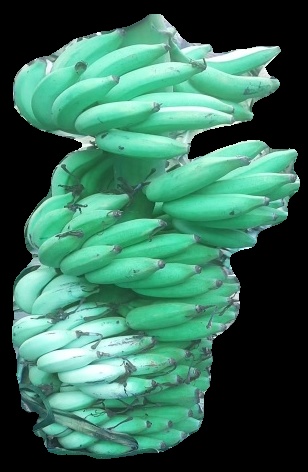
Variety: elakki-bale
Grade: grade1